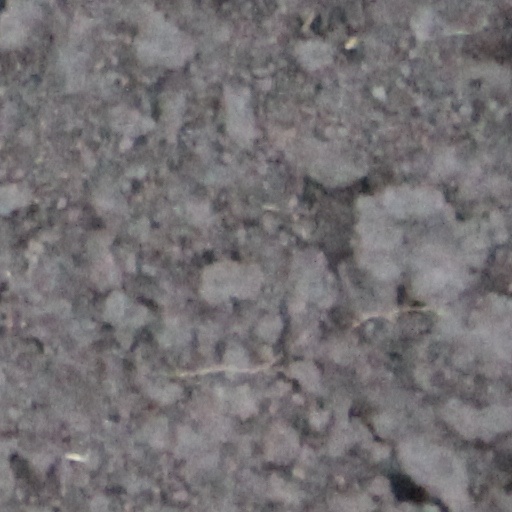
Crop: wheat